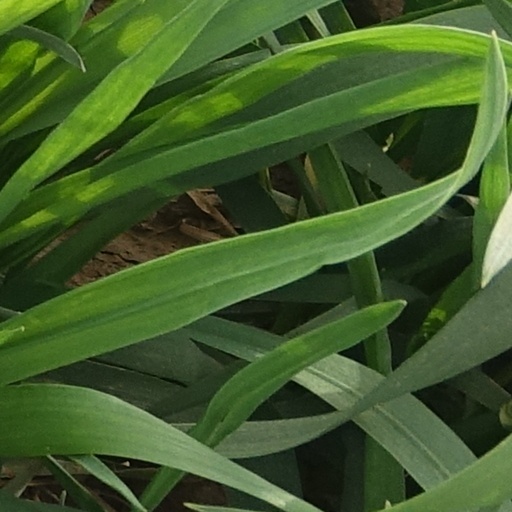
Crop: wheat